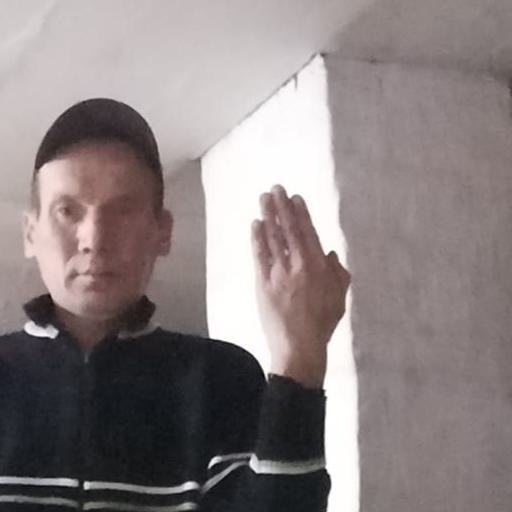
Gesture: stop_inverted